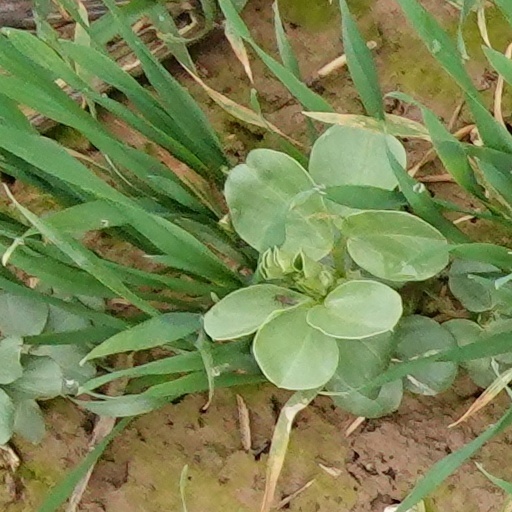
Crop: wheat